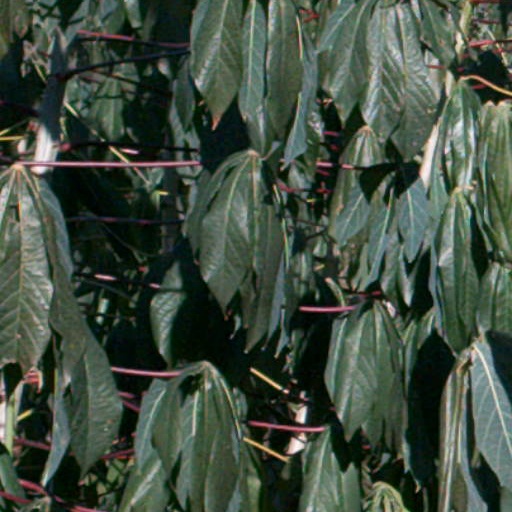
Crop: cassava